Matthew Bickford

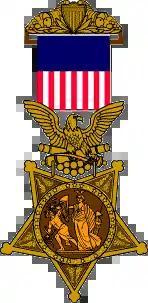

Matthew Bickford (1839–1918) received the Medal of Honor for his actions during the American Civil War.